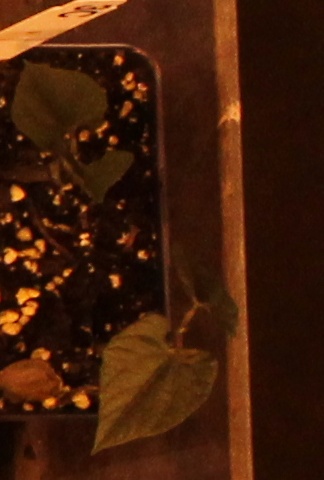
Label: Blackbean